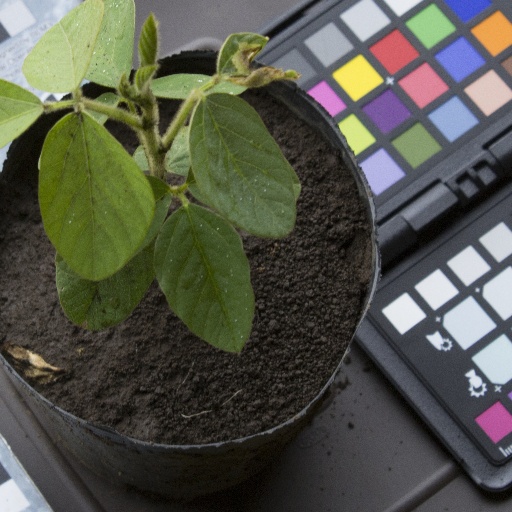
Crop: soybean